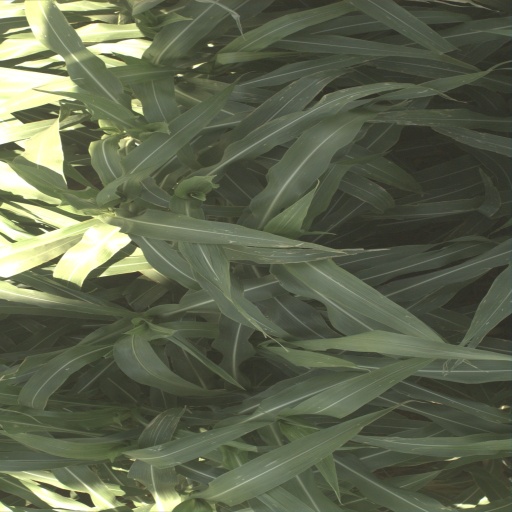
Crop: sorghum